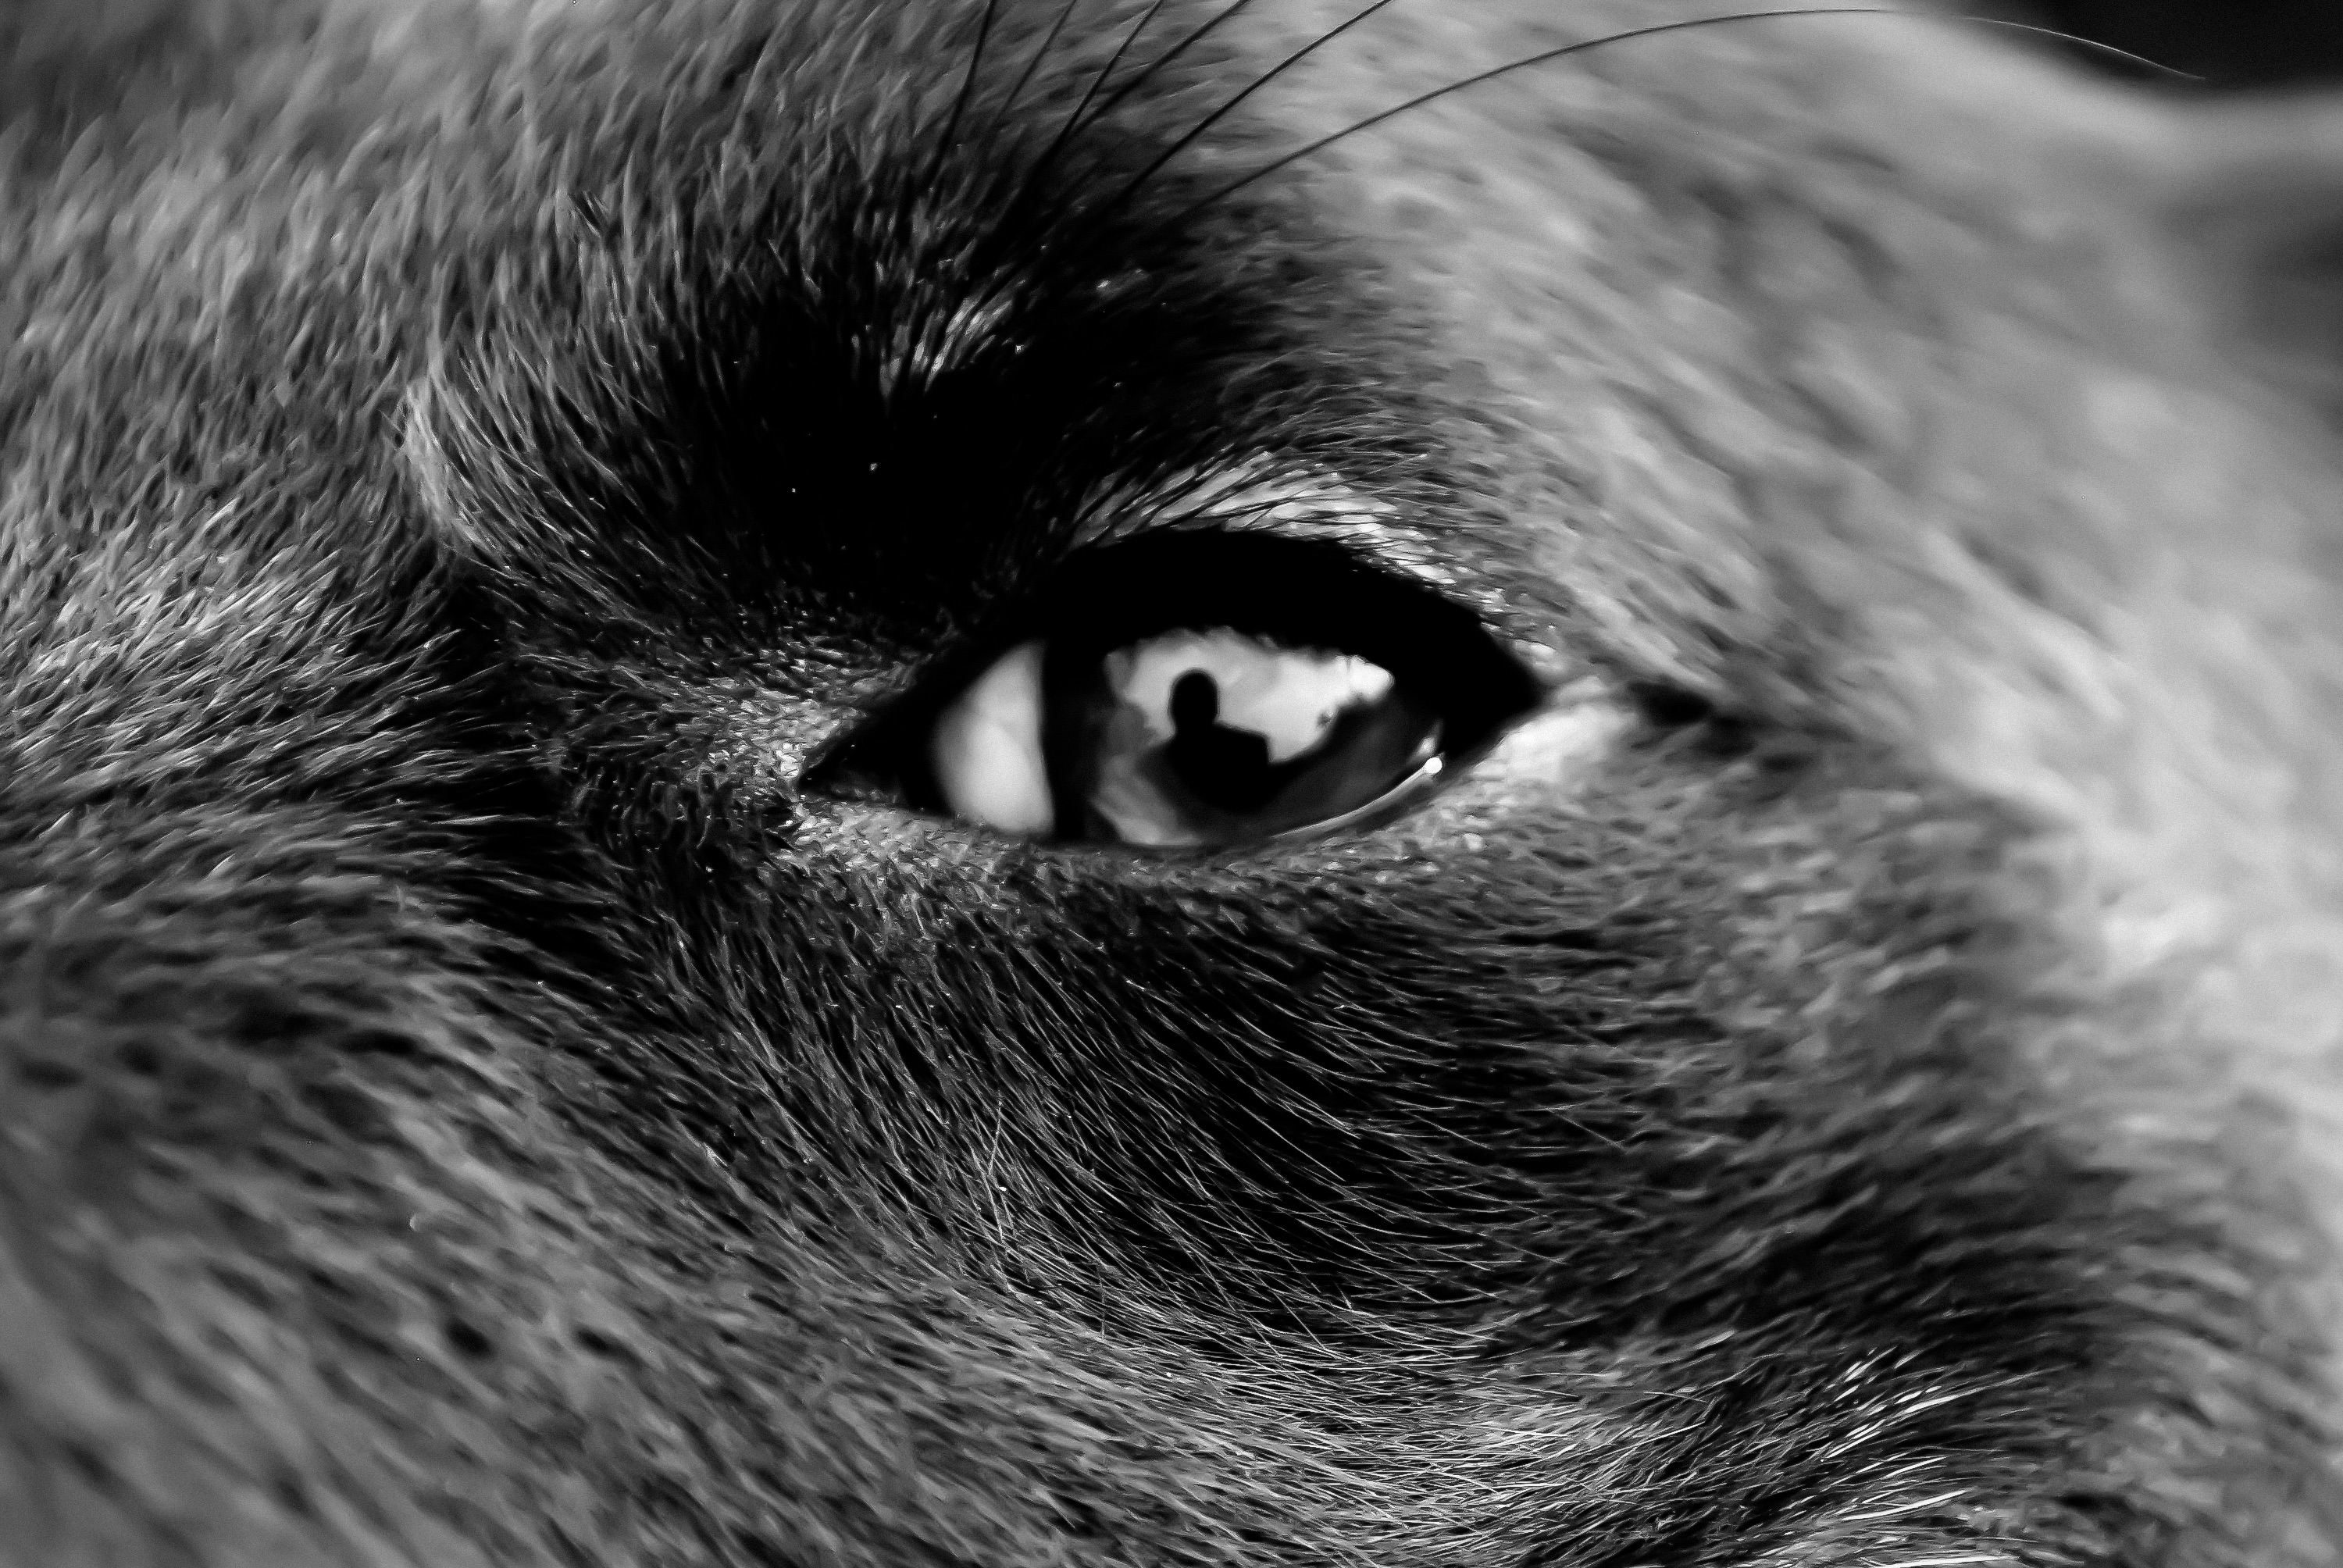
black and white, photography, fur, cat, mammal, darkness, black, monochrome, close up, human body, nose, whiskers, snout, eye, head, vertebrate, organ, emotion, macro photography, monochrome photography, dog like mammal, small to medium sized cats, cat like mammal